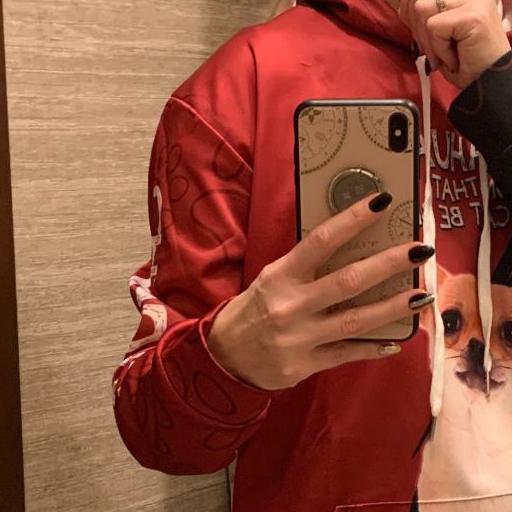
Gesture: no_gesture